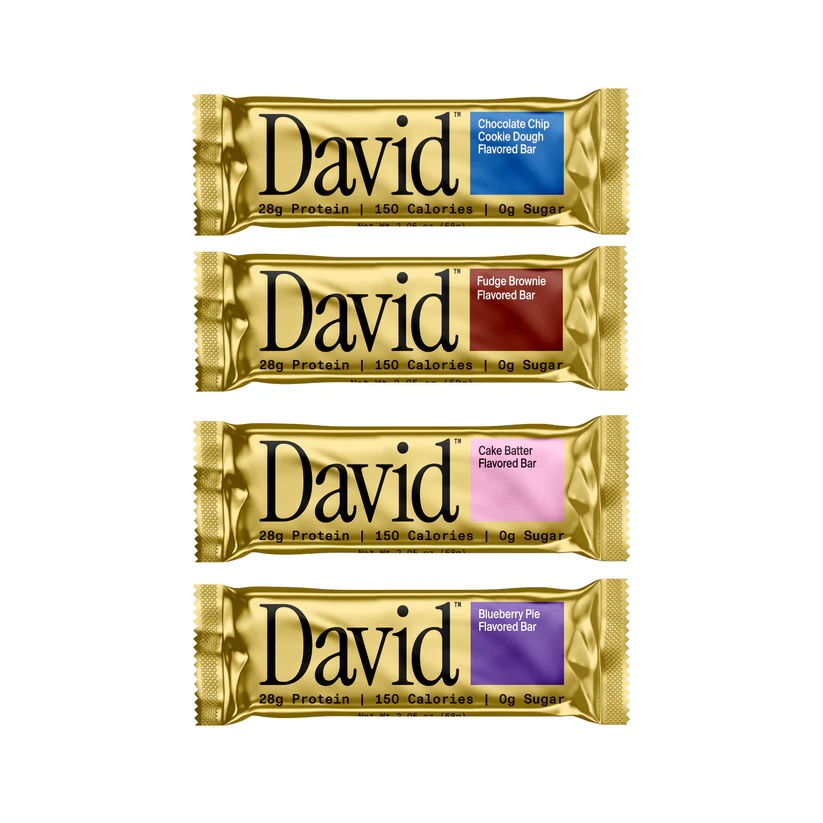
David Bar
Brand: West Coast Nutra
Category: Food, Beverages & Tobacco > Food Items > Snack Foods > Cereal & Granola Bars